Renewable Transport Fuel Obligation

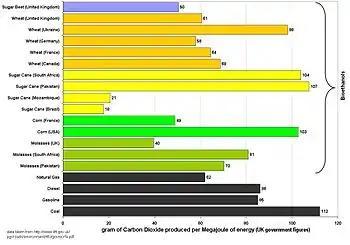
UK figures for the carbon intensity of bioethanol and fossil fuels. This graph assumes that all bioethanols are burnt in their country of origin and that previously existing cropland is used to grow the feedstock. No indirect land use changes are included.

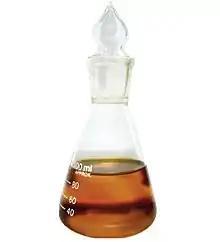
Biodiesel sample

The Renewable Transport Fuel Obligation (RTFO) in the United Kingdom is a requirement on transport fuel suppliers to ensure that 5 percent of all road vehicle fuel is supplied from sustainable renewable sources by 2010. The Government intends to set variable targets for the level of carbon and sustainability performance expected from all transport fuel suppliers claiming certificates for biofuels in the early years of the RTFO.